Makoto Niijima

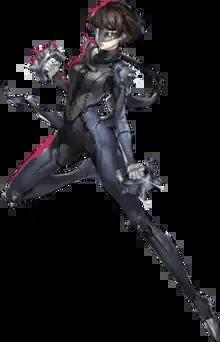
Makoto Niijima in her Phantom Thief form in "Persona 5"

, whose Phantom Thief code name is , is a character in the "Persona" series, first appearing in the 2016 video game "Persona 5" as one of its main characters. She is voiced by Cherami Leigh in English and Rina Satō in Japanese.